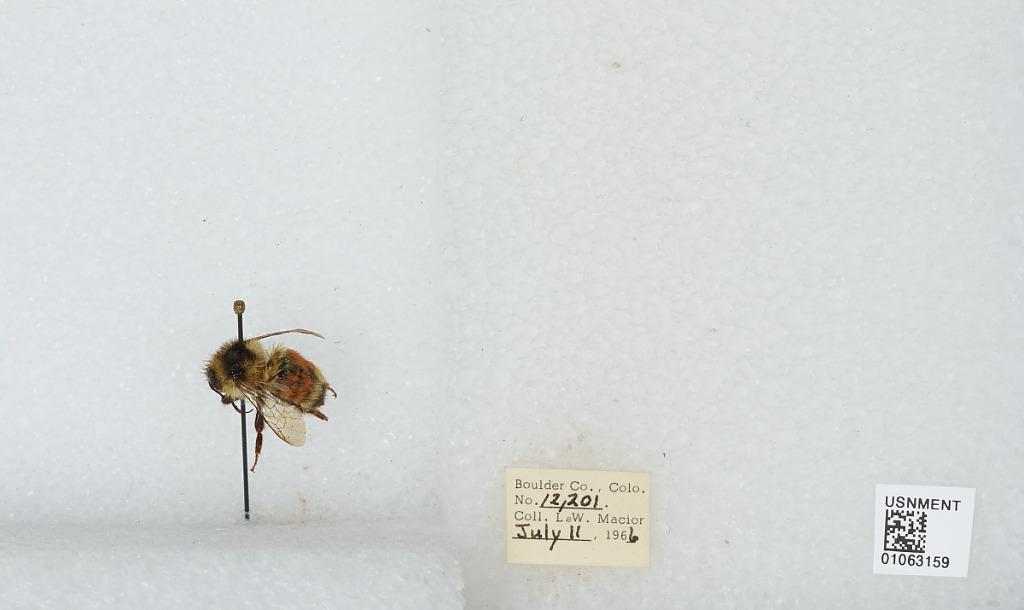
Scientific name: Bombus (Pyrobombus) bifarius Cresson
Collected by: L. Macior
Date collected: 1966-7-11
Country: United States
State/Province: Colorado
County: Boulder
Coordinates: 40.09, -105.36